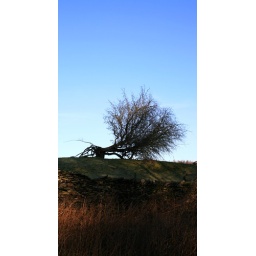
a windblown tree against a clear blue sky